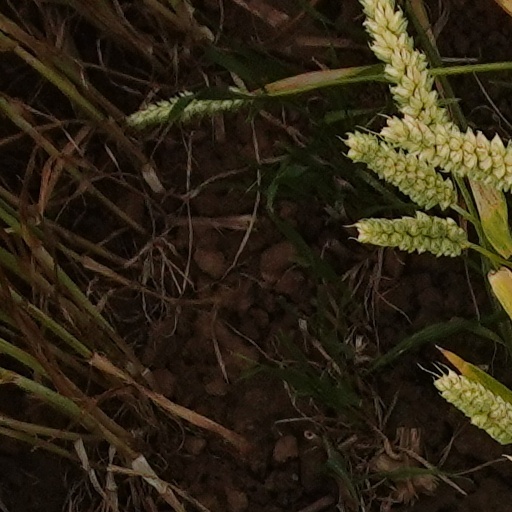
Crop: wheat